Eleanor Roosevelt College

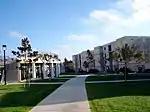

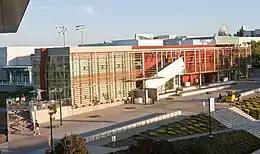

Eleanor Roosevelt College's current location was designed by the architect Moshe Safdie. Safdie designed the buildings within ERC so that they would not interfere with the campus's ocean view. It has also been noted that the layout of ERC was designed to bring people together.